Monte Ne

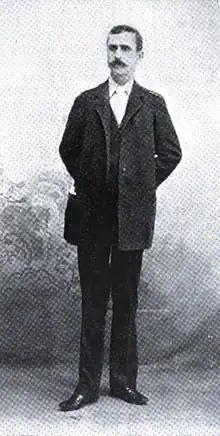
William Hope Harvey in 1895

William Hope "Coin" Harvey was a well-known and successful lawyer, businessman, politician, author and lecturer in the 1890s. His 1894 pamphlet, "Coin's Financial School", sold over one million copies in its first year, and earned him the nickname 'Coin'. Harvey's belief in the economic topic of "Free Silver" had a strong influence on 1896 Democratic presidential nominee William Jennings Bryan, and Harvey actively campaigned for Bryan during that year's election. This campaigning led Harvey to visit northwest Arkansas. In 1900 he purchased land near a small village called Silver Springs, and renamed the area "Monte Ne", which he claimed were the Spanish and Native American names for "mountain" and "water". Harvey wrote, "The people of Arkansas are to be congratulated on having no large city and no extremely rich people. For these reasons I have come here to make my home".